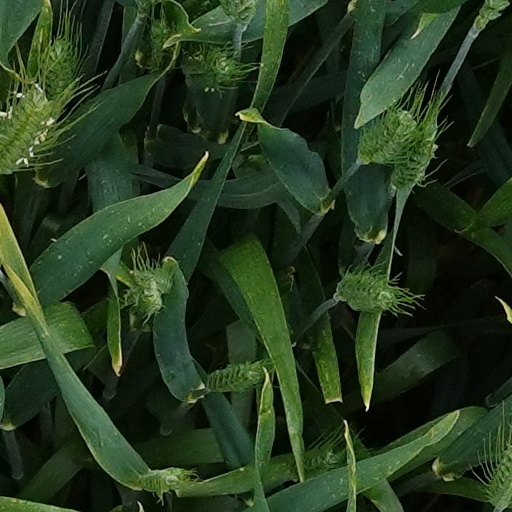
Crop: wheat